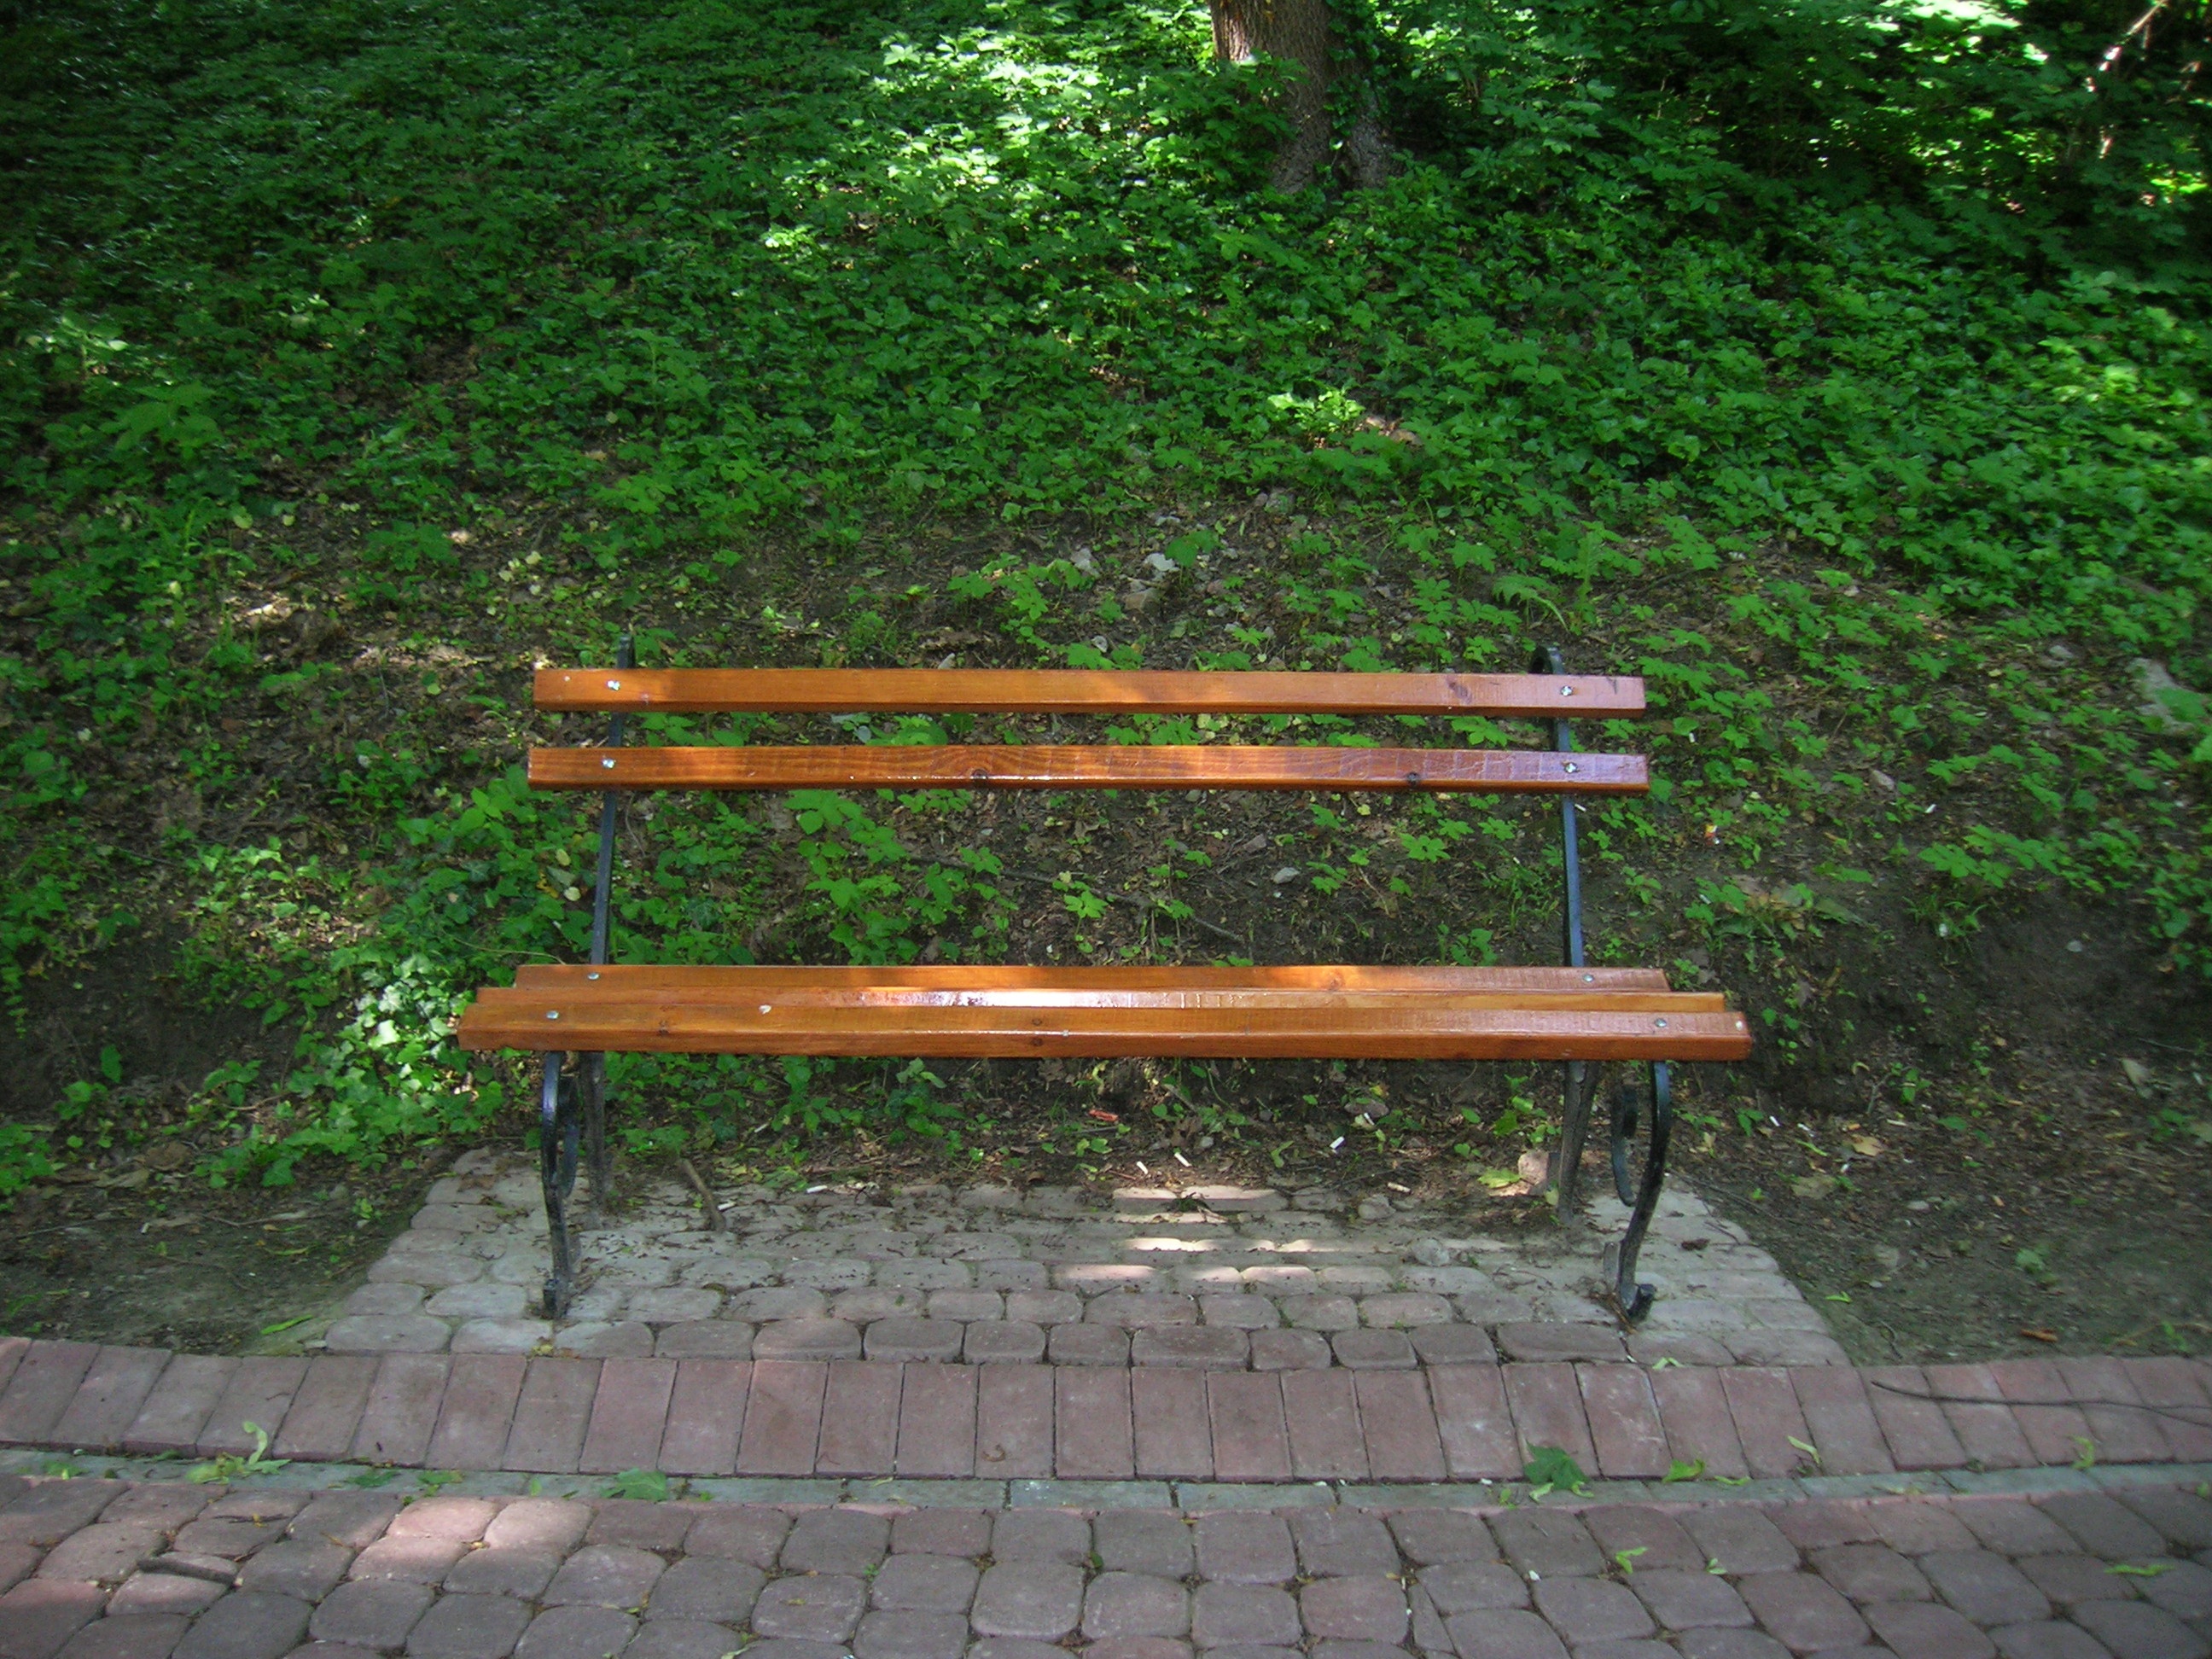
table, nature, bench, vacation, park, furniture, city park